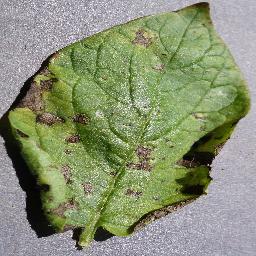
Etiqueta: Tizon_Temprano